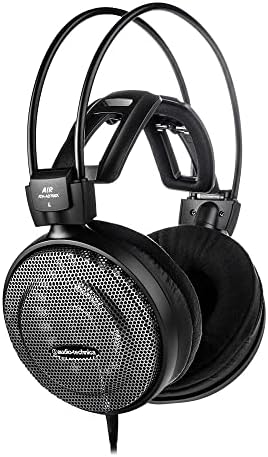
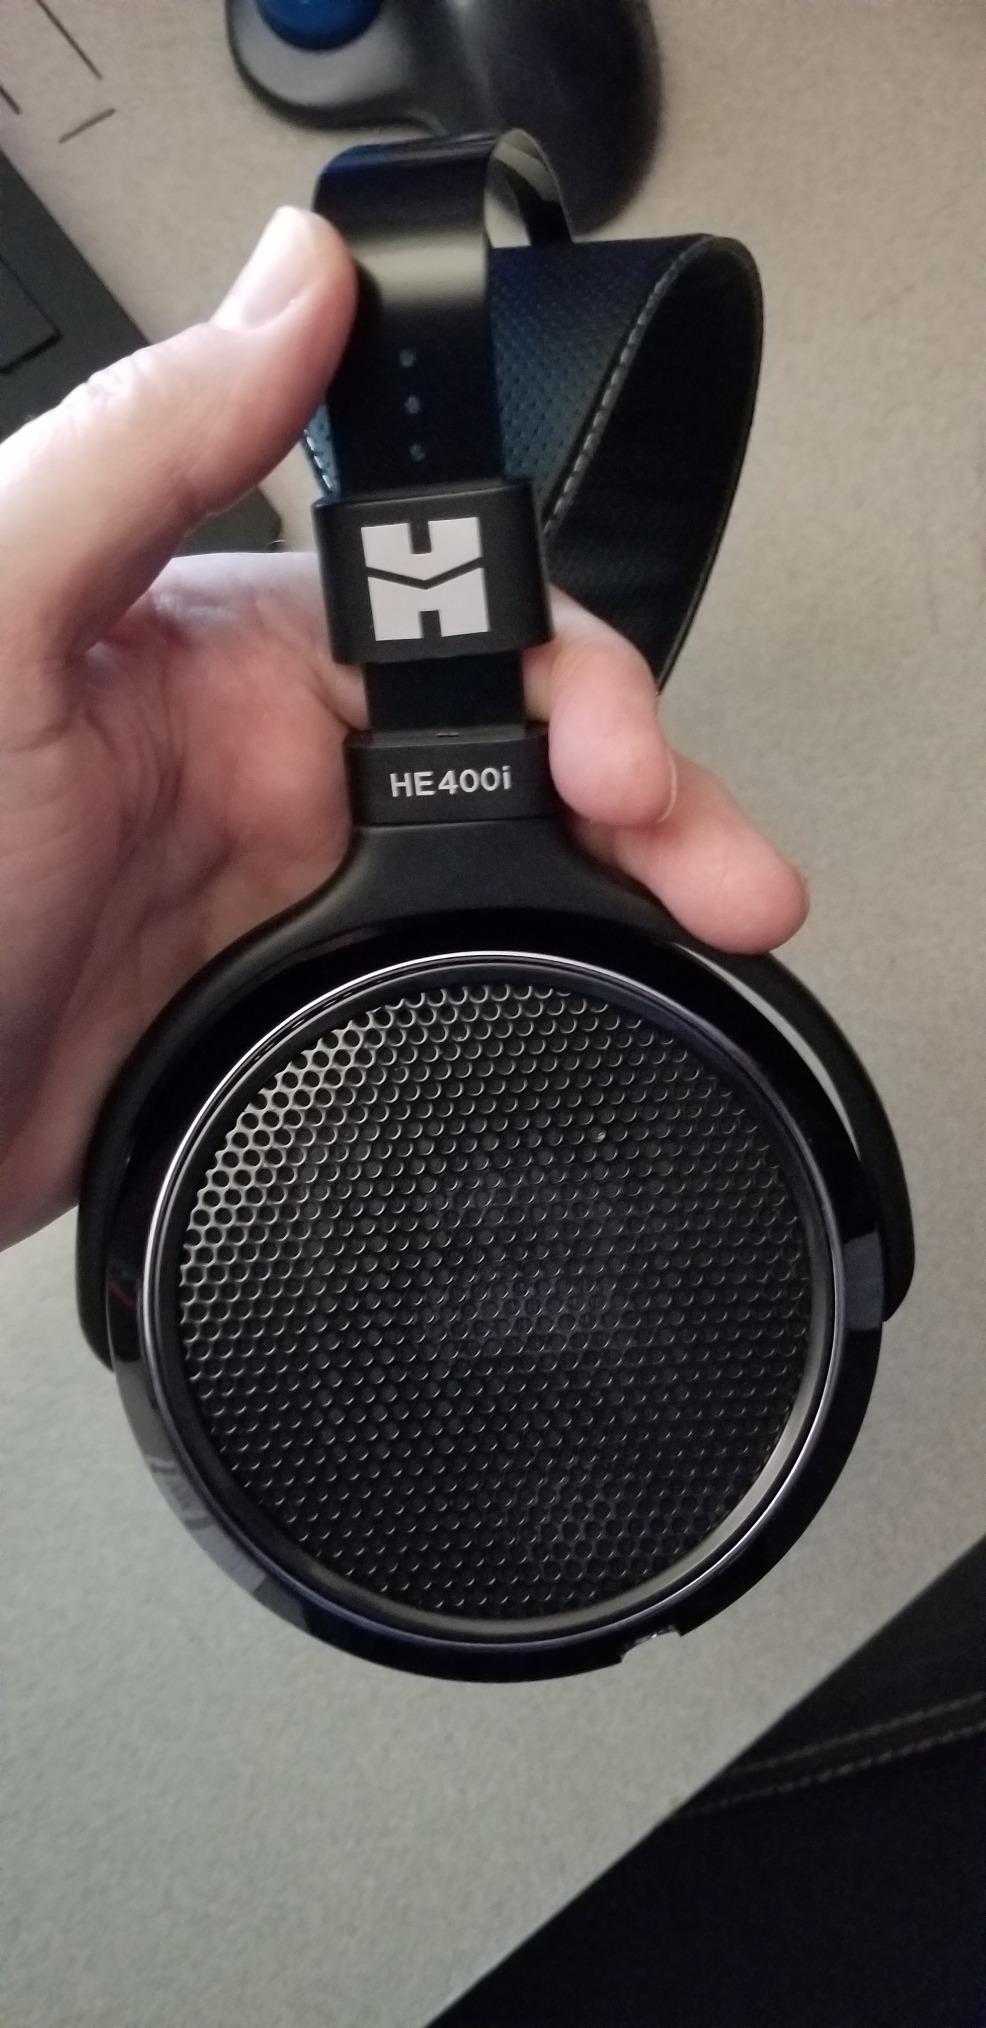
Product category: headphones
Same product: no